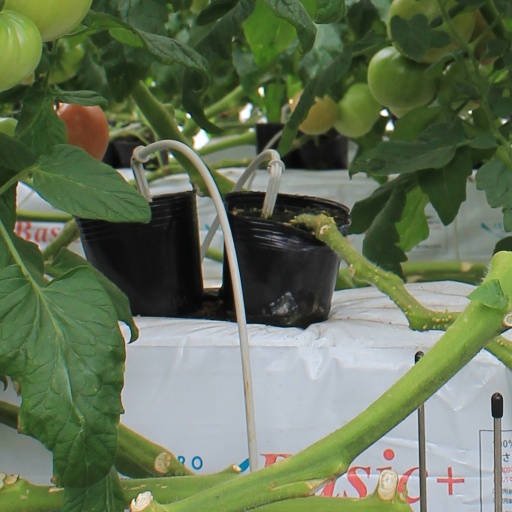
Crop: tomato